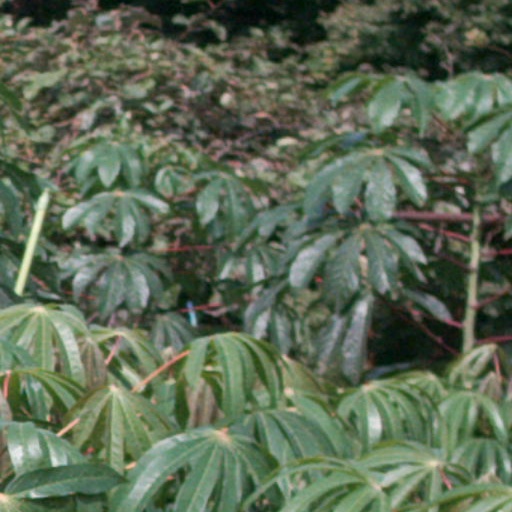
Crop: cassava